1986 United States bombing of Libya

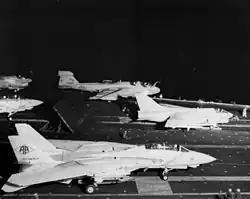
An F-14A Tomcat launched from USS "America" (CV-66) during Operation El Dorado Canyon

Among operational United States tactical aircraft, only the General Dynamics F-111 and the A-6 Intruder possessed the ability to attack at night with the required precision. Although the F-111s would be required to fly from distant bases, they were essential to mission success, because the eighteen A-6s available aboard and could not carry enough bombs to simultaneously inflict the desired damage on the five targets selected.